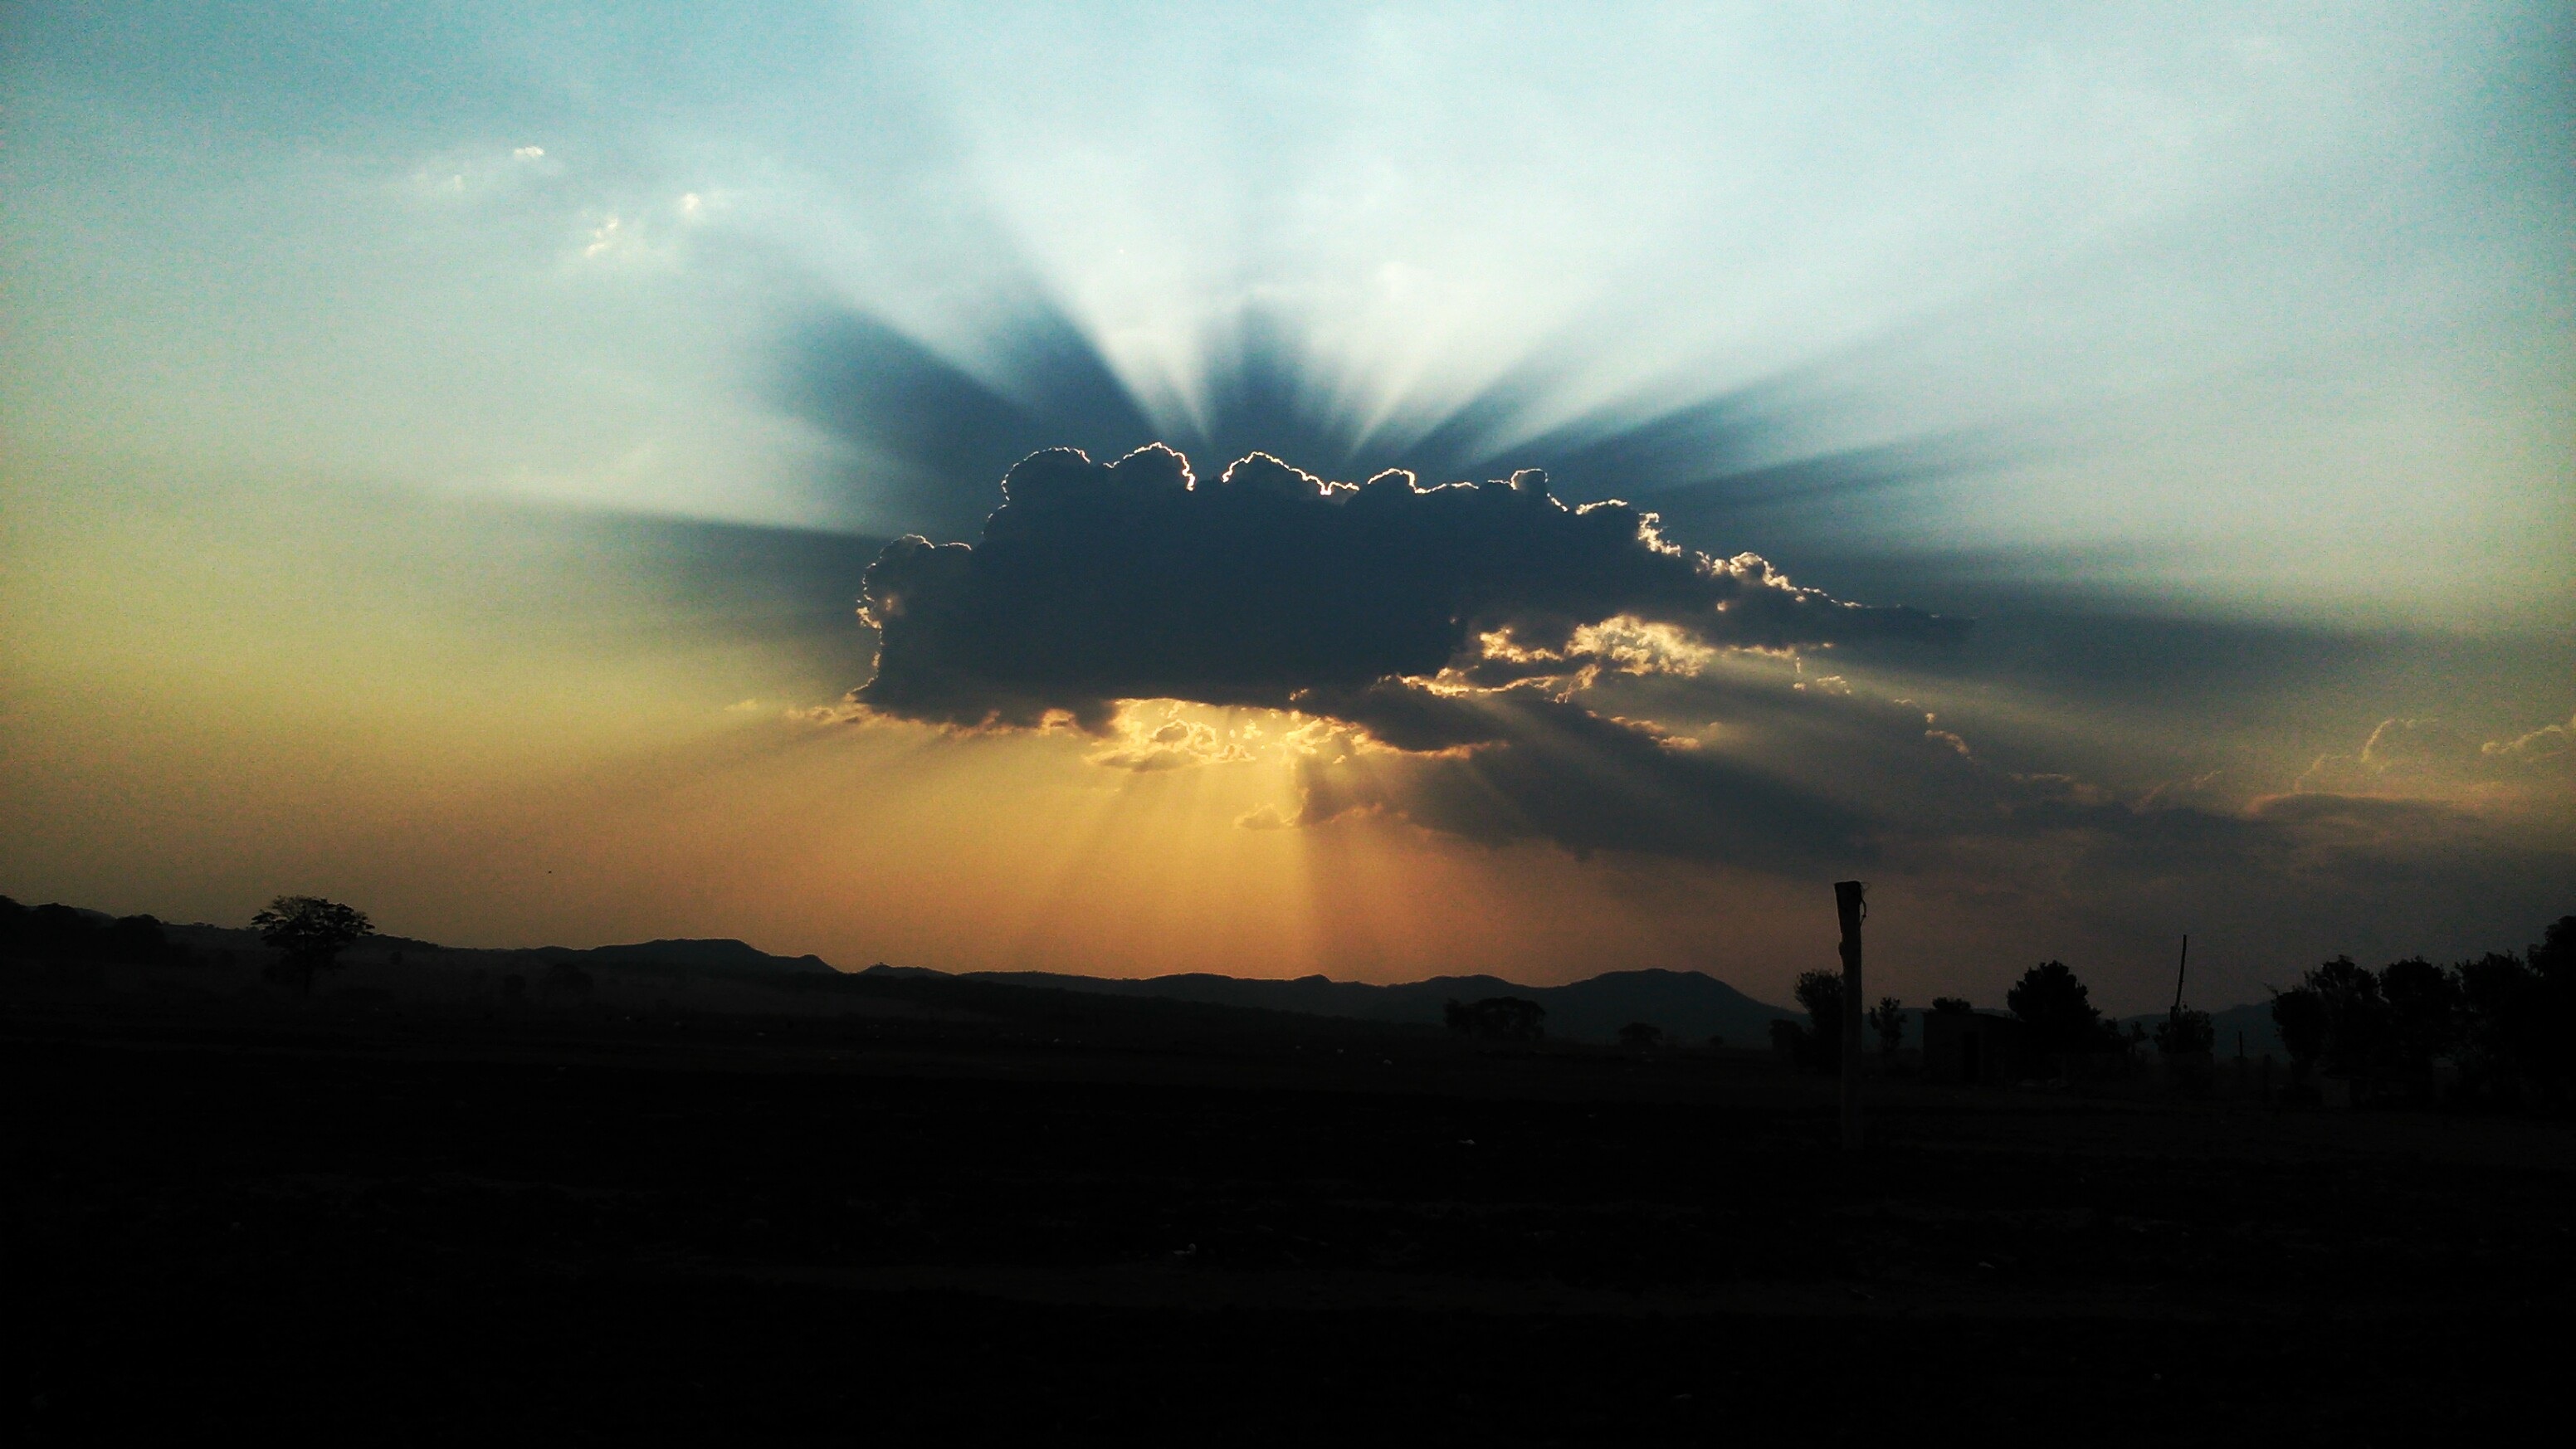
landscape, water, nature, horizon, mountain, light, cloud, sky, sun, sunrise, sunset, mist, sunlight, morning, hill, dawn, atmosphere, summer, dusk, evening, darkness, outdoors, afterglow, meteorological phenomenon, atmospheric phenomenon, atmosphere of earth